John Harbaugh

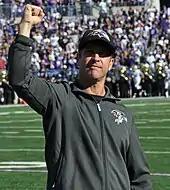
Harbaugh in 2012

In 2012, Harbaugh was awarded the third-highest honor within the Department of the Army Civilian Awards, the Outstanding Civilian Service Award, for substantial contributions to the U.S. Army community while serving as the Baltimore Ravens coach.